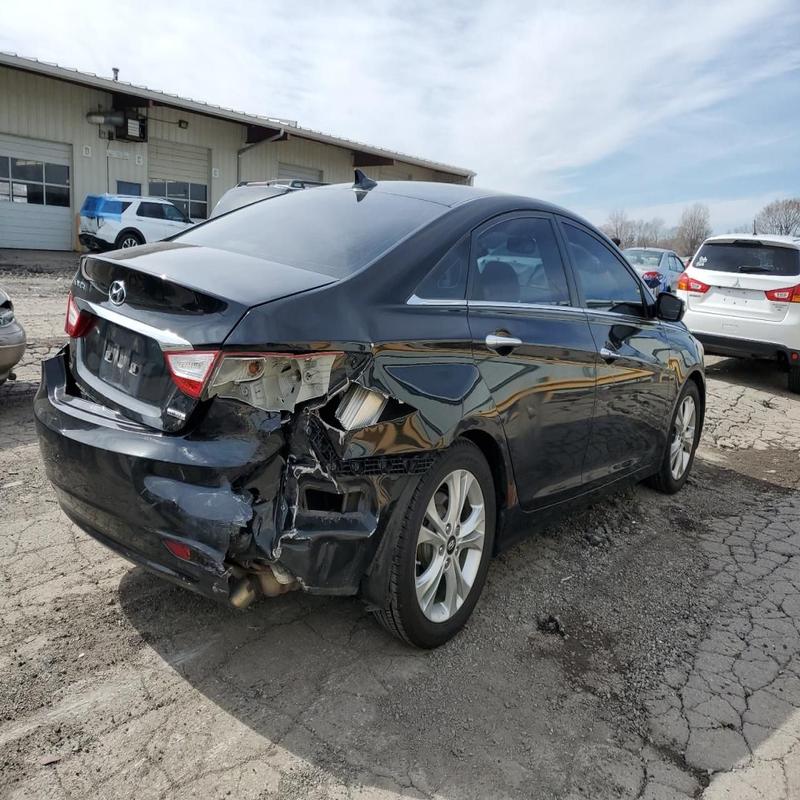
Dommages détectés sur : aile arrière droite, feu arrière droit, pare-choc arrière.
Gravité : majeur